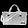
Label: Bag